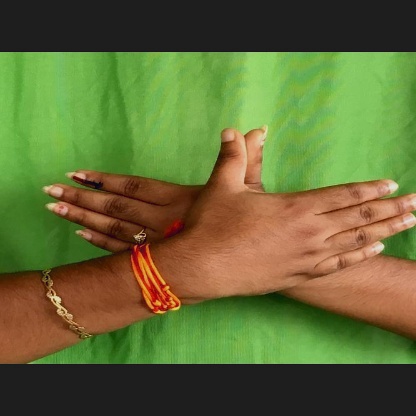
Mudra: Garuda